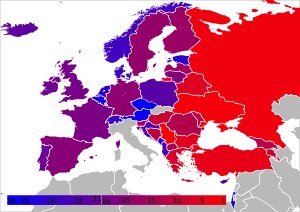
Eurovision Song Contest 2007 / Kort
Samlet resultat (semifinale og finale kombineret). Rød er førstepladsen, blå er sidstepladsen.
Eurovision Song Contest 2007 er den 52. udgave af det europæiske melodigrandprix, og det blev blive afholdt i Helsinki i Finland. Semifinalen blev afholdt den 10. maj 2007 og finalen den 12. maj. Serbien vandt med sangen Molitva. Danmark deltog i semifinalen med DQ, men kvalificerede sig ikke til finalen.